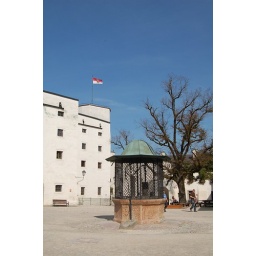
At the top of the hill, walking around the castle grounds